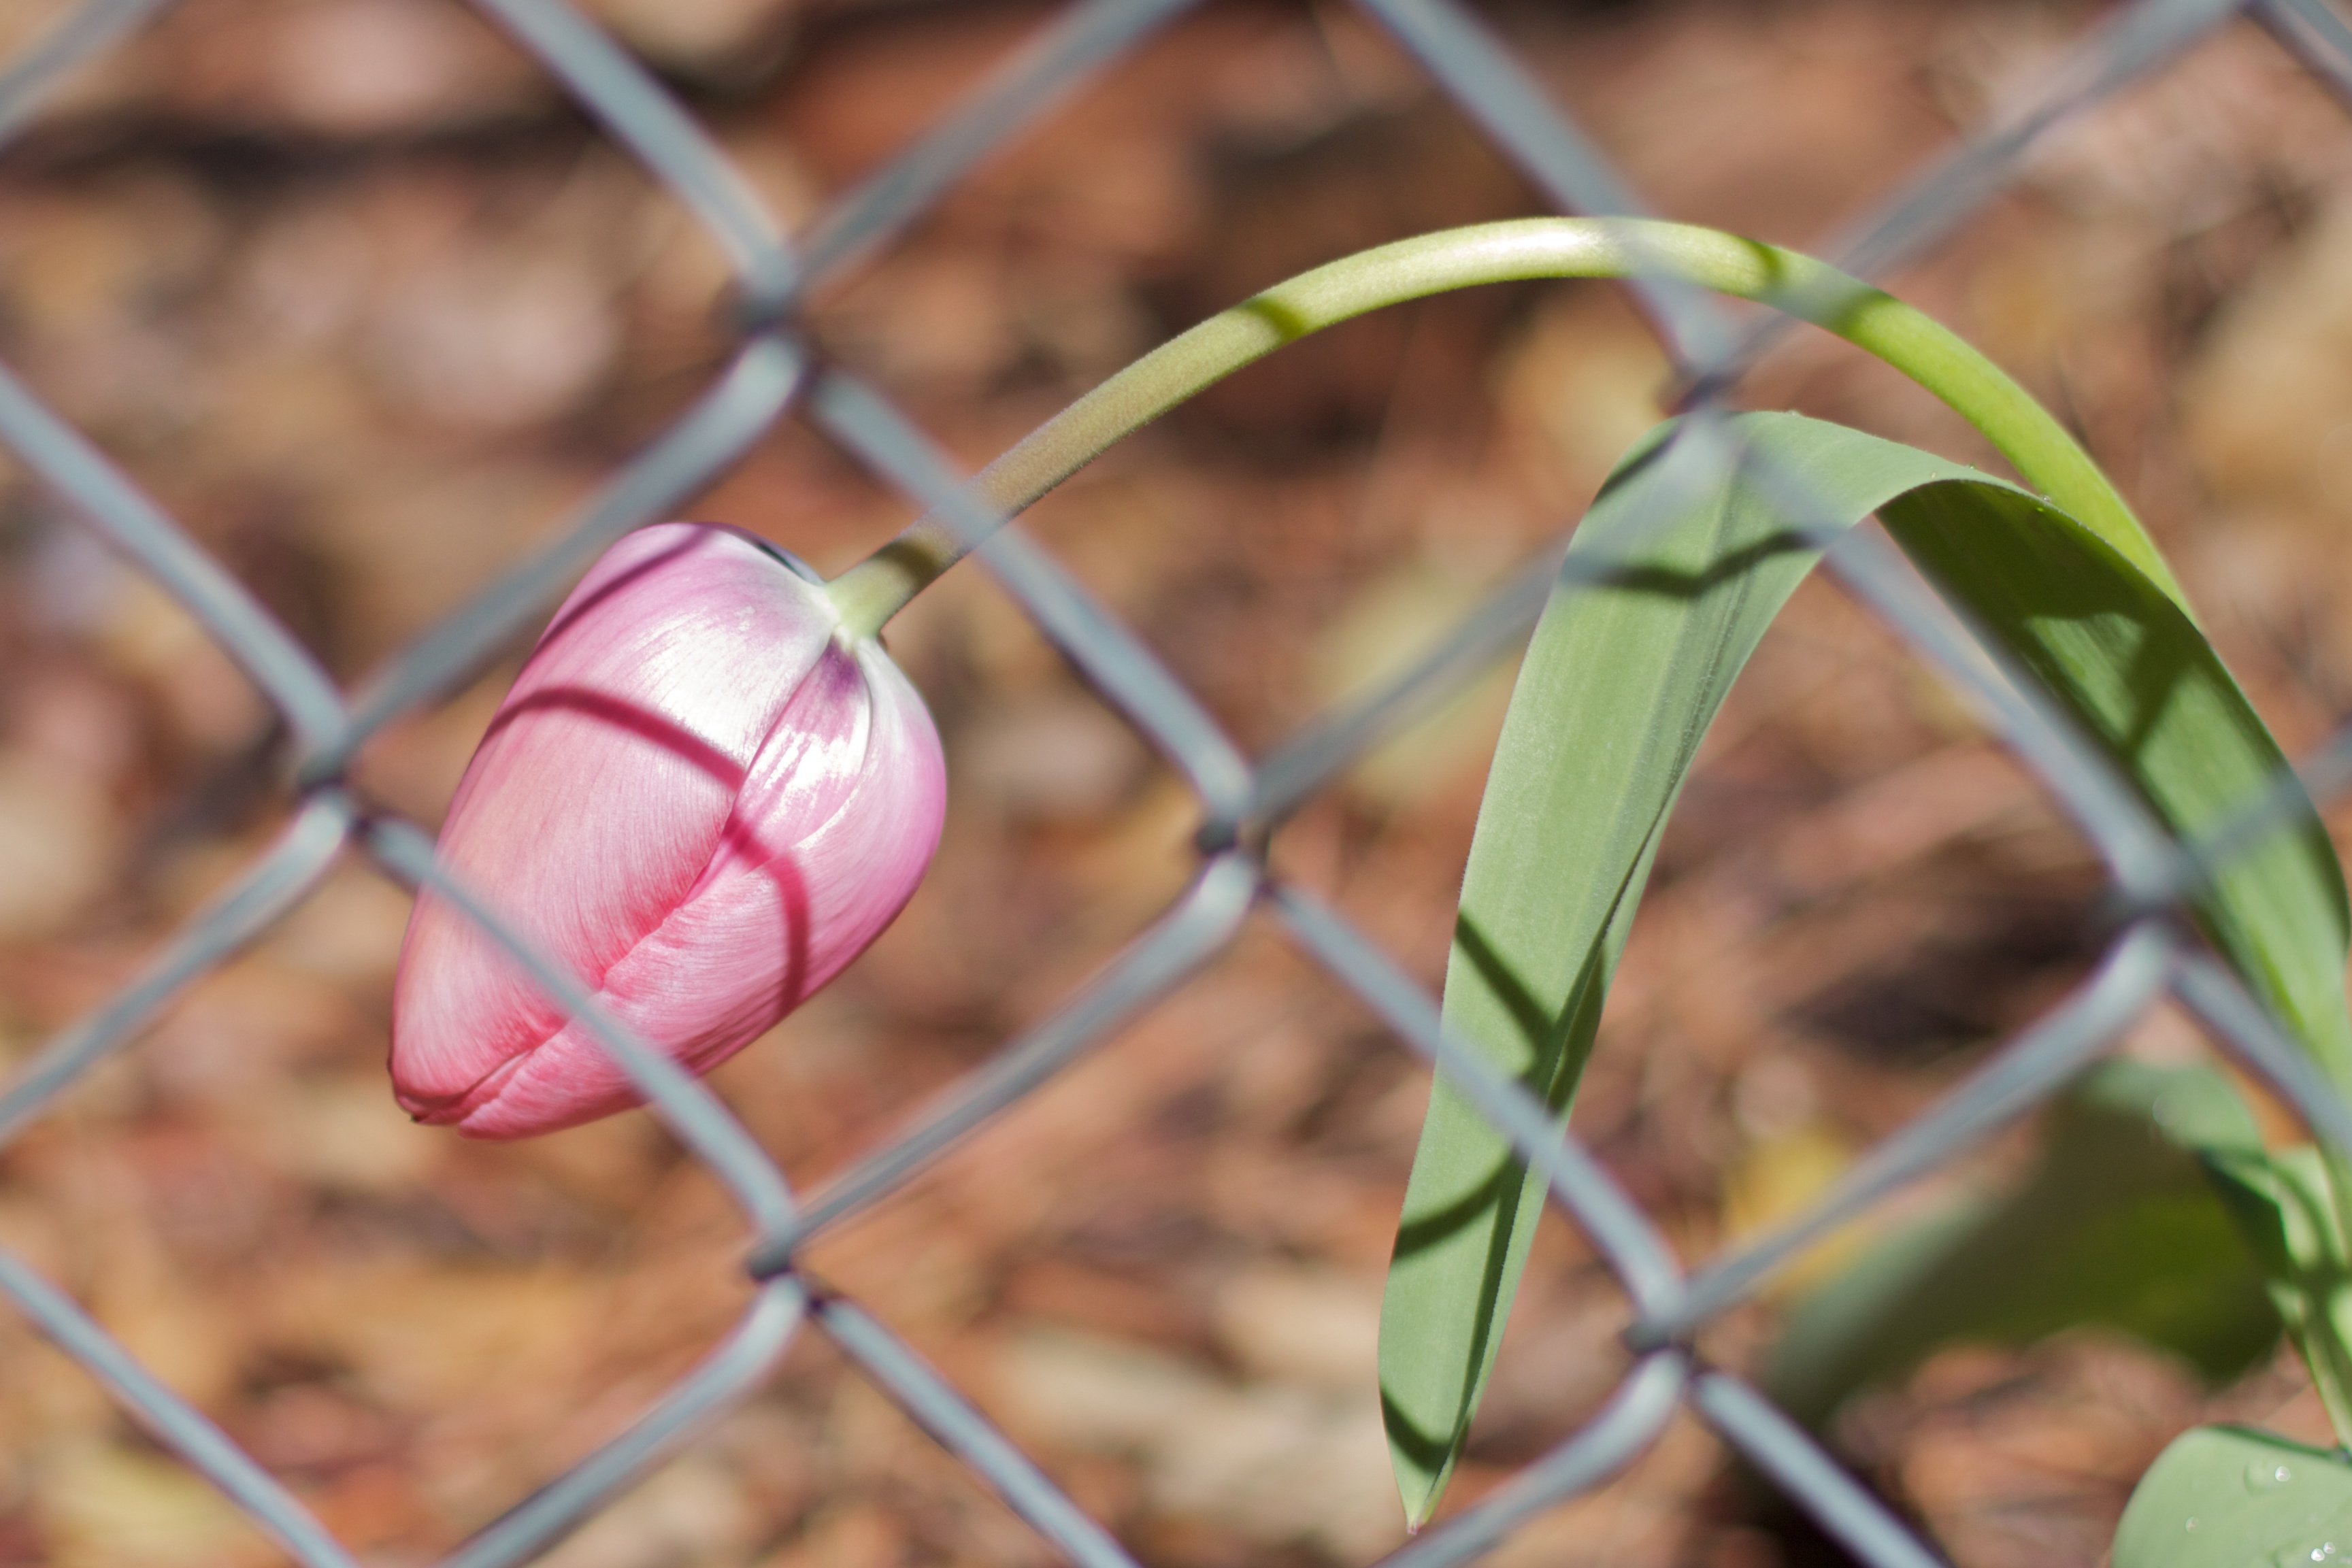
branch, plant, leaf, flower, food, produce, botany, flora, bud, flowering plant, plant stem, land plant